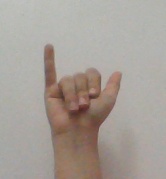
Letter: ya